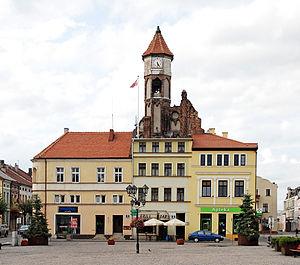
Brodnica est une ville de Pologne située dans la voïvodie de Cujavie-Poméranie.